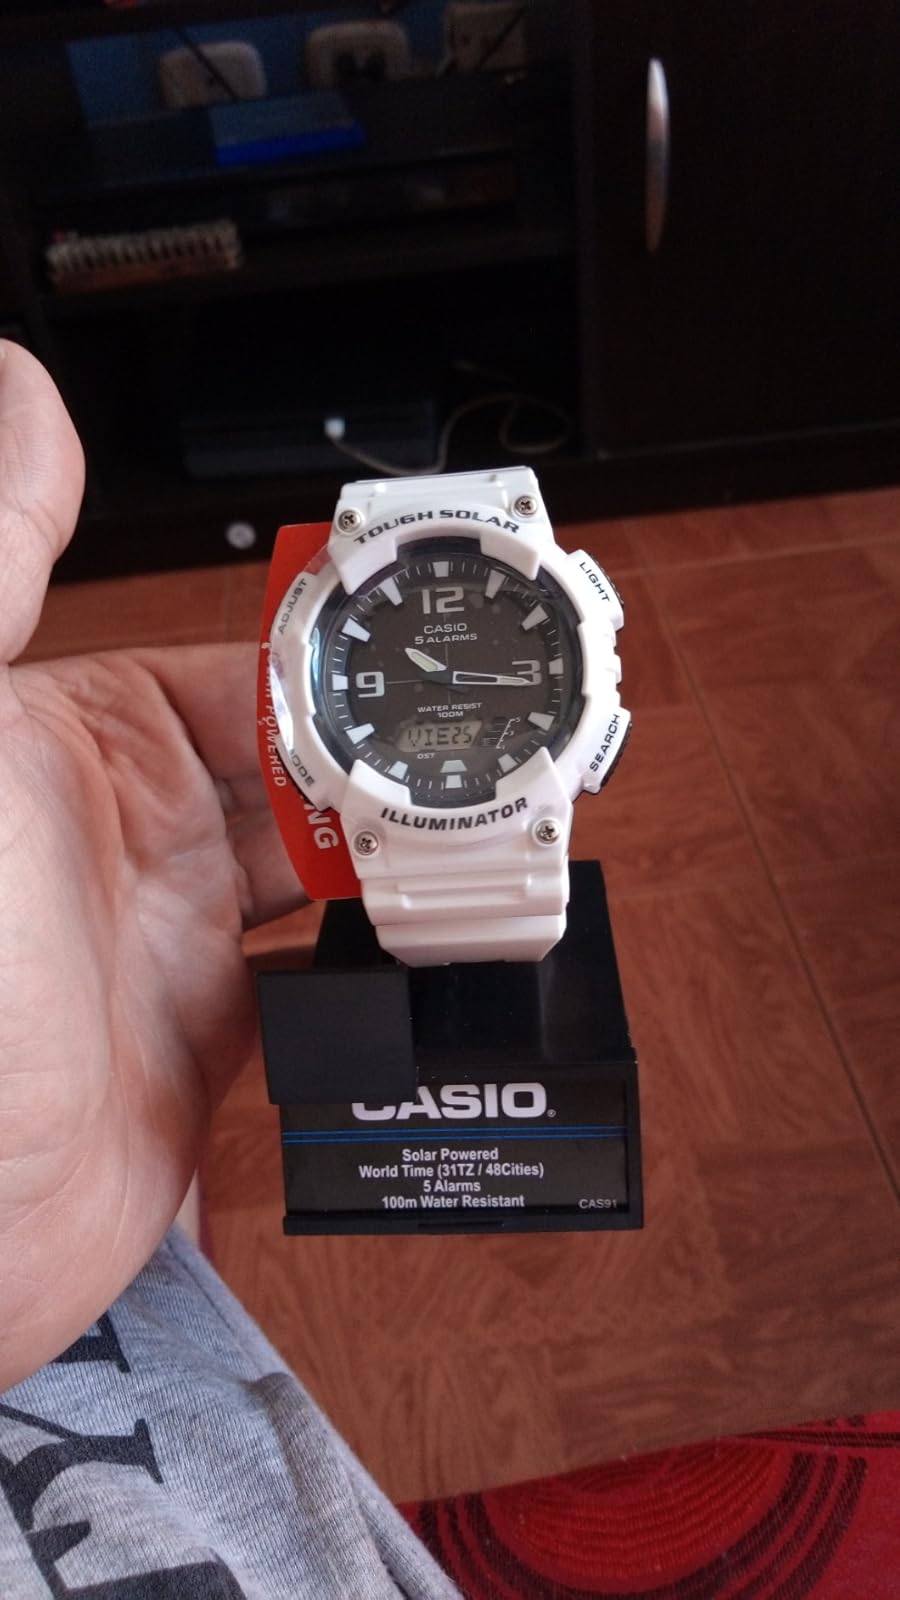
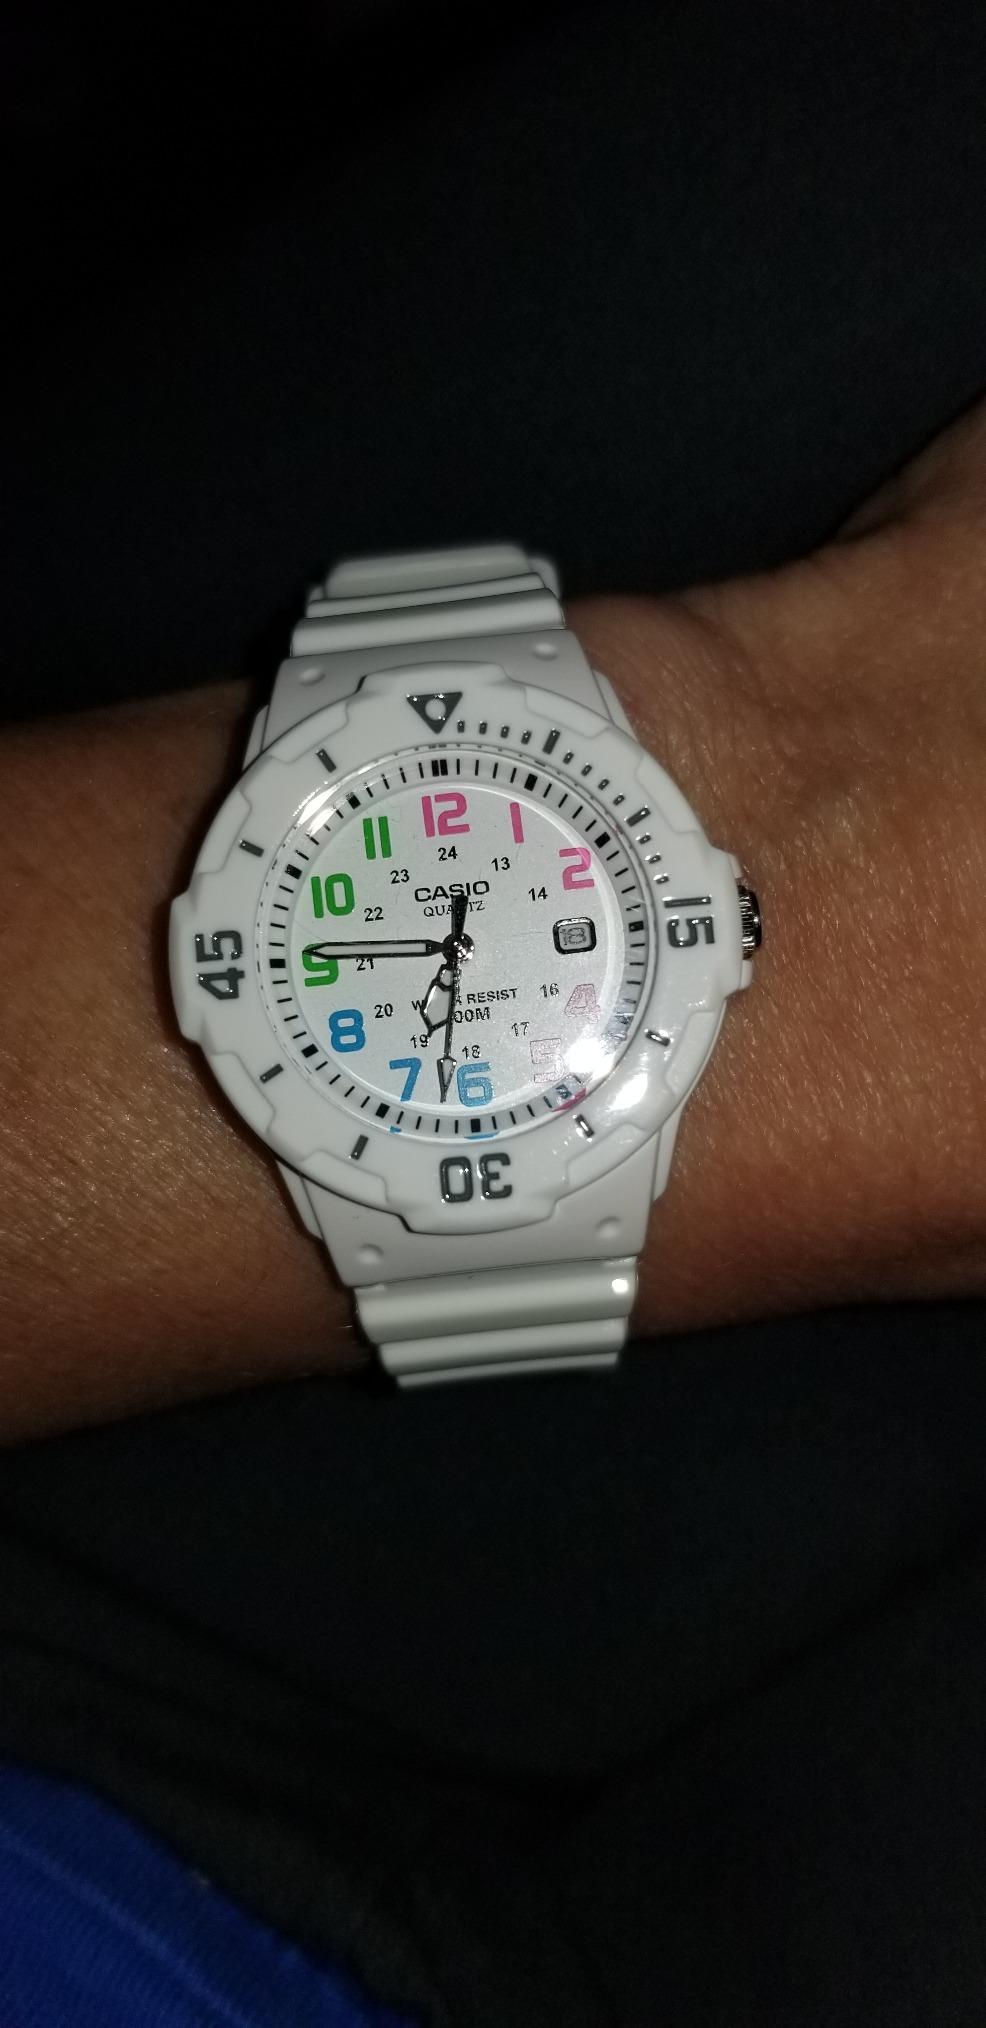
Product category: accessories_watch
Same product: no